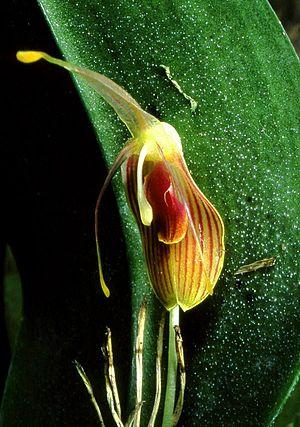
La flore en Colombie se caractérise par une biodiversité importante, avec le taux le plus élevé d'espèces par unité de surface à travers le monde. Plus de 130 000 espèces ont été signalées sur le territoire colombien.